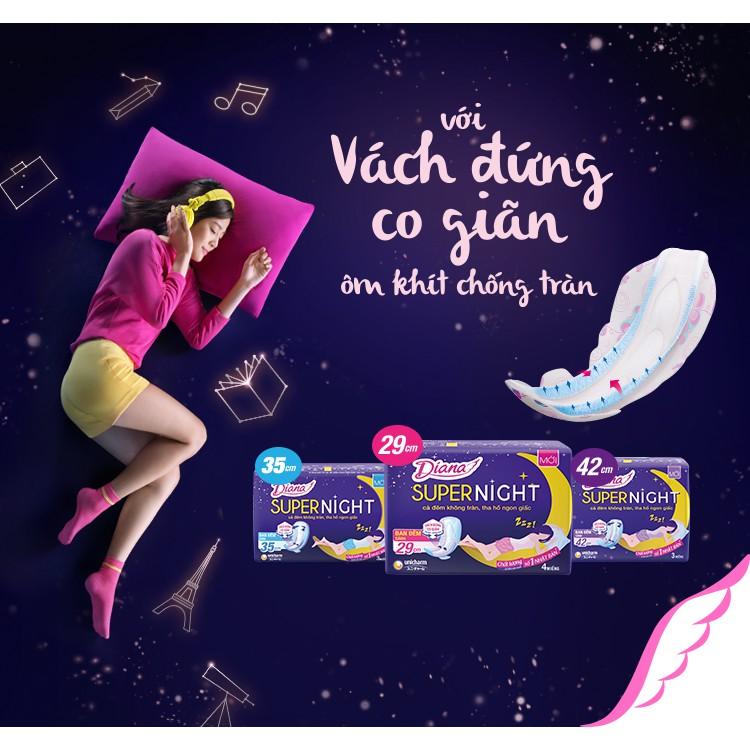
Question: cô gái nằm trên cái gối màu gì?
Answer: cô gái nằm trên cái gối màu hồng